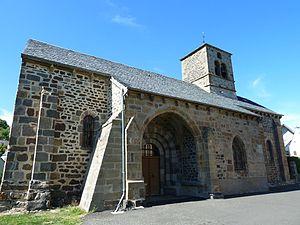
Église du village de Vèze, Cantal, France
Vèze est une commune française située dans le département du Cantal, en région Auvergne-Rhône-Alpes.